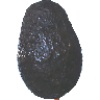
Label: avocado